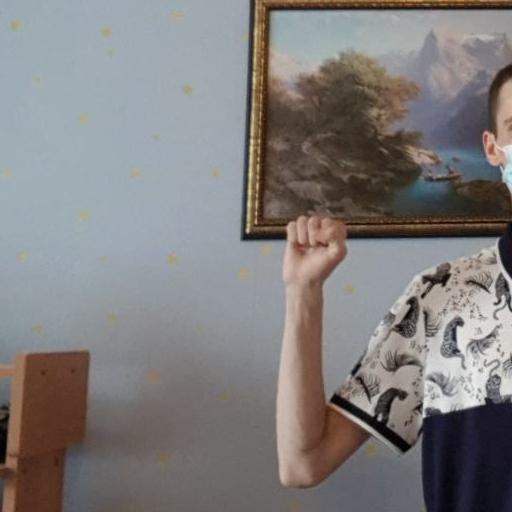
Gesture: fist